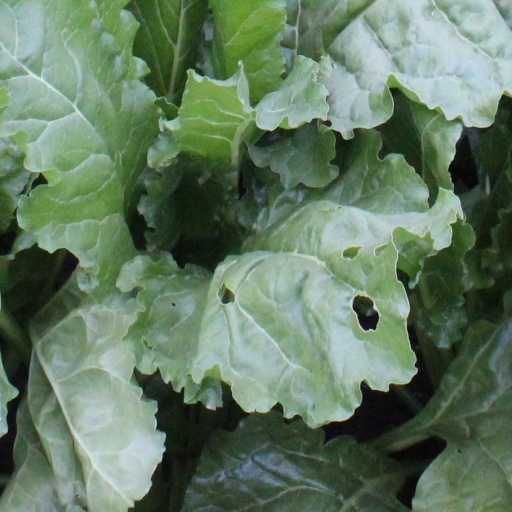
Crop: sugar beet